Aleksei Pomerko

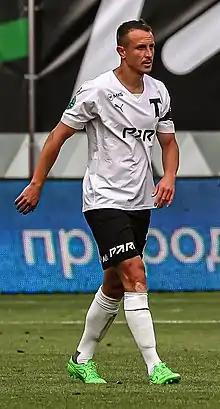
Pomerko with Torpedo Moscow in 2022

Aleksei Sergeyevich Pomerko (born 3 May 1990) is a Russian professional footballer.